First ascent of the Matterhorn

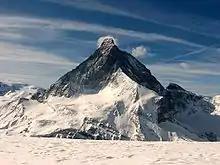
The Matterhorn Glacier and the north face

Whymper and party stayed an hour on the summit. Then they began their descent. Croz descended first, then Hadow, Hudson and Douglas, Taugwalder senior, Whymper with Taugwalder junior coming last. They climbed down with great care, only one man moving at a time. When they were barely an hour from the summit and were all on the rope, Hadow slipped and fell on Croz, who was in front of him. Croz was unprepared and unable to withstand the shock; they both fell and pulled down Hudson and Douglas. On hearing Croz's shout, Whymper and Taugwalder clasped the rocks; they stood firm but the rope broke. Whymper saw them slide down the slope, trying with convulsive hands to stop themselves, and then falling from rock to rock and finally disappearing over the edge of the precipice.